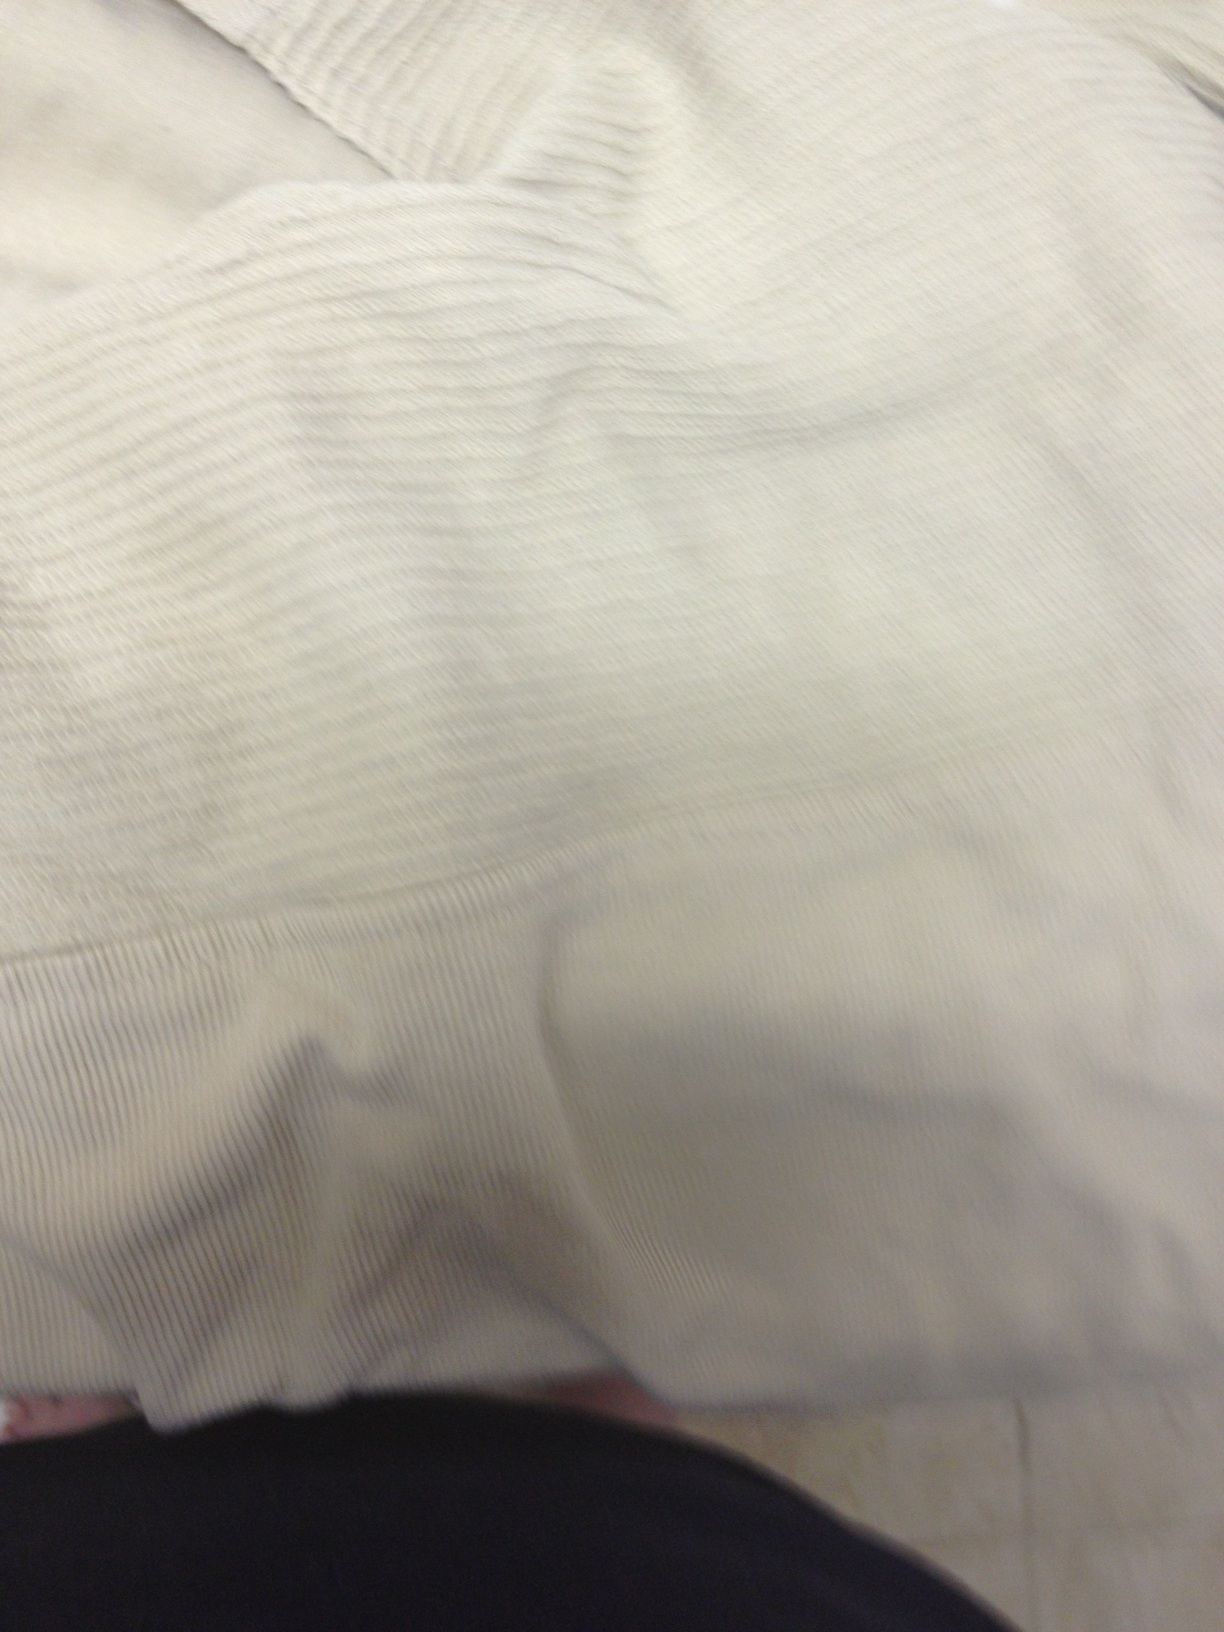Question: What color is this?
Answer: white